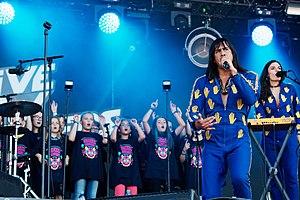
Le festival des Vieilles Charrues est un festival entièrement associatif de musiques actuelles, annuel, programmé sur quatre jours le troisième weekend de juillet dans la commune de Carhaix-Plouguer, dans le Finistère. Le festival est souvent surnommé « les Charrues », notamment sur les réseaux sociaux.